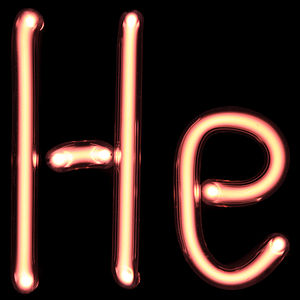
Ædelgas / Anvendelser
En ædelgas er et grundstof i gruppe 18 i det periodiske system. Disse grundstoffer, karakteriseret som ikke-metalliske og kemisk inaktive, er gasser ved standardbetingelser. De fem ædelgasser, der har stabile isotoper er helium, neon, argon, krypton og xenon. Ædelgassen radon er radioaktiv; grundstoffet er af den grund blevet undersøgt mindre end de første fem medlemmer af gruppen. Et formodet medlem af gruppen, oganesson, er også blevet fremstillet, men meget lidt vides om dets egenskaber, hvilket skyldes dets ekstremt korte halveringstid.